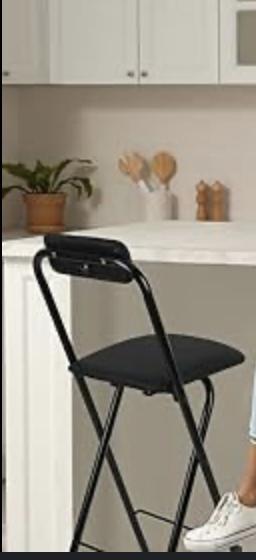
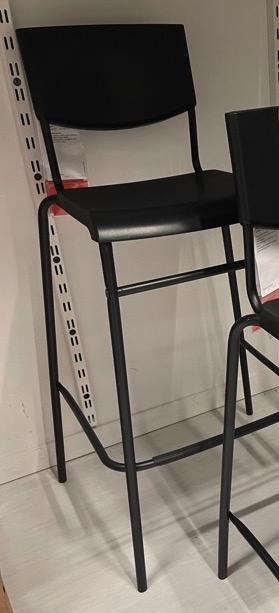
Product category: stool
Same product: no